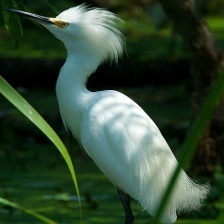
Species: SNOWY EGRET
Scientific name: EGRETTA THULA